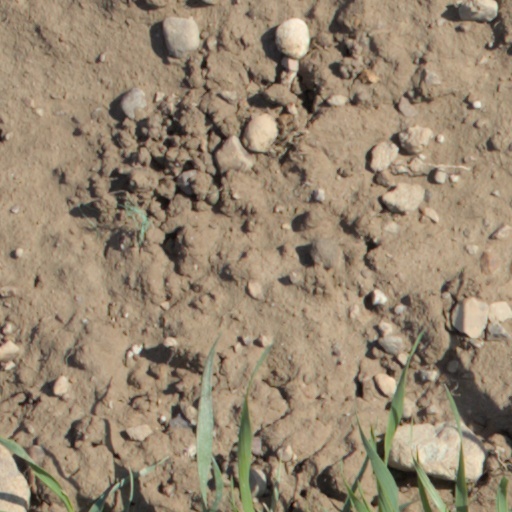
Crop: wheat